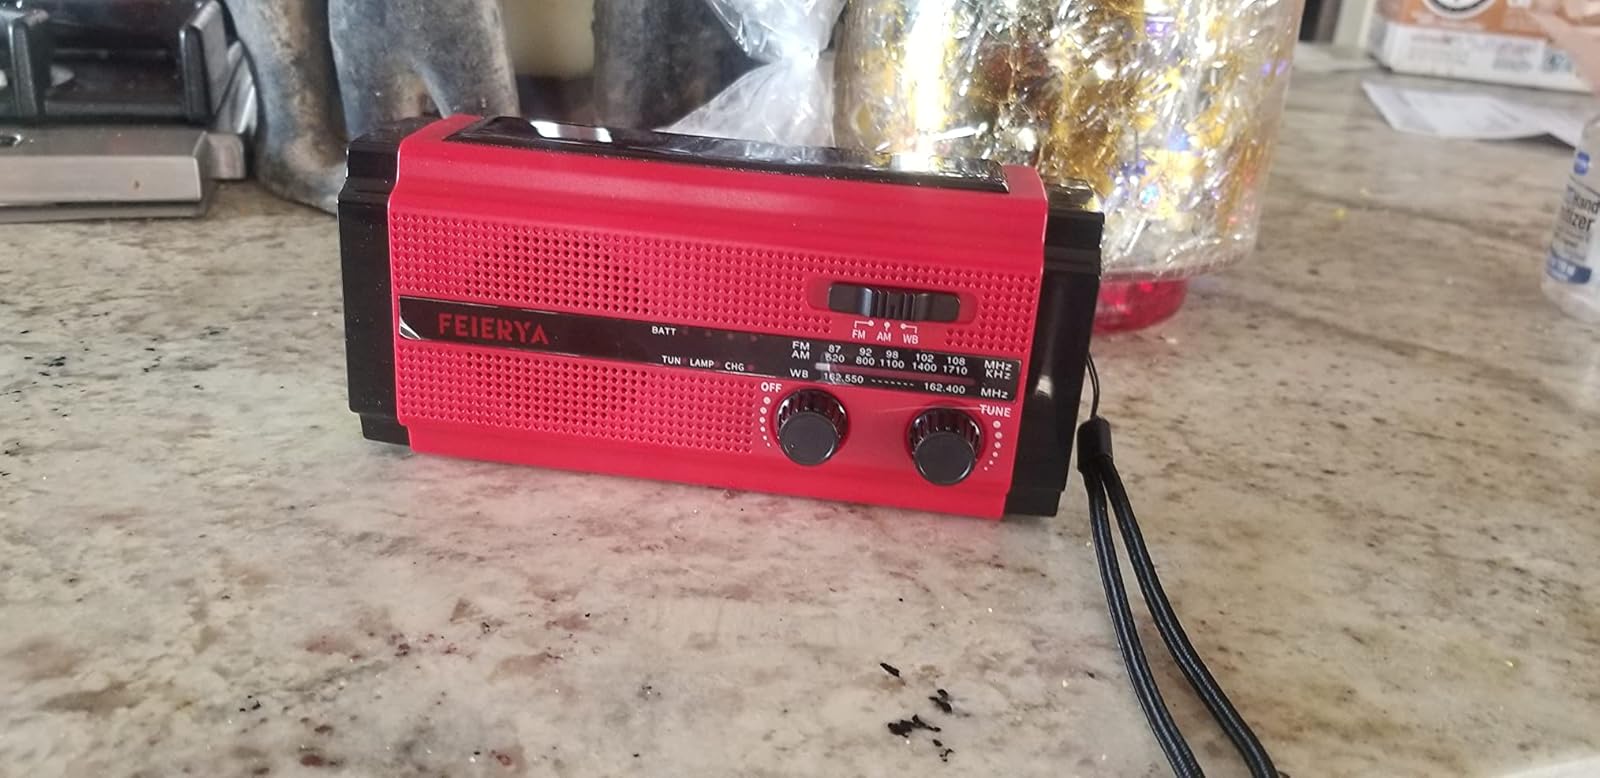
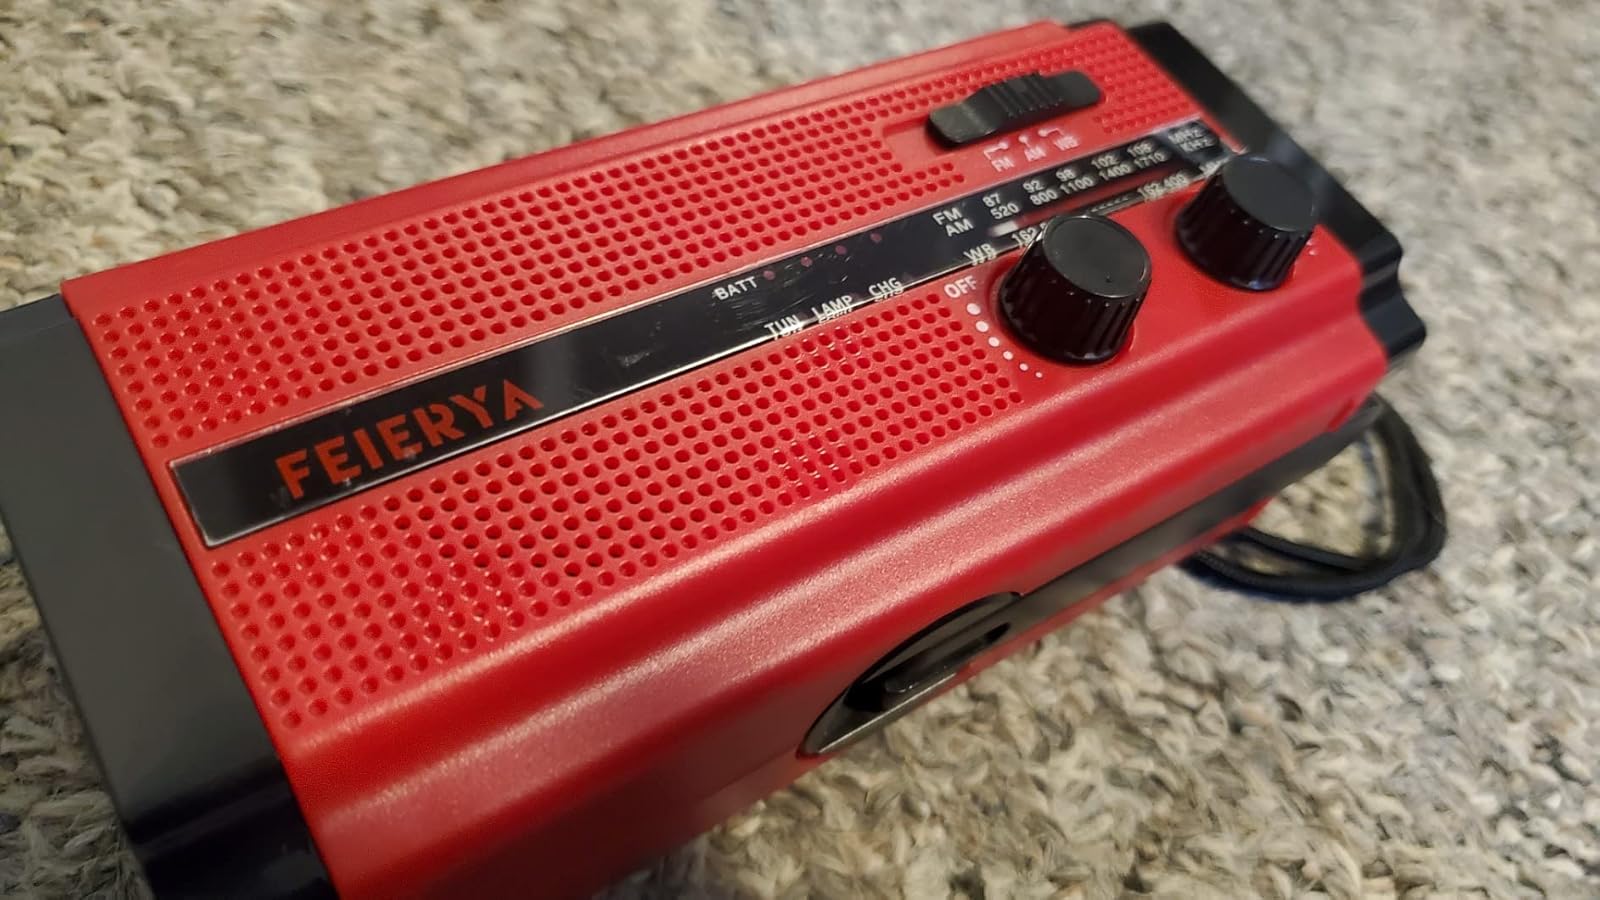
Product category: radio
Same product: yes